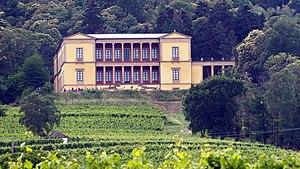
Le Palatinat rhénan est une région de l'ouest de l'Allemagne, occupant plus d'un quart du Land de Rhénanie-Palatinat. Il compte environ 1,4 million d'habitants pour 5 451,13 km².
Edenkoben est une ville allemande d'environ 7 000 habitants située dans l'arrondissement de la Route-du-Vin-du-Sud, dans le sud du Land de Rhénanie-Palatinat, en Allemagne, entre Landau in der Pfalz et Neustadt an der Weinstraße. Elle est le siège du district du même nom.